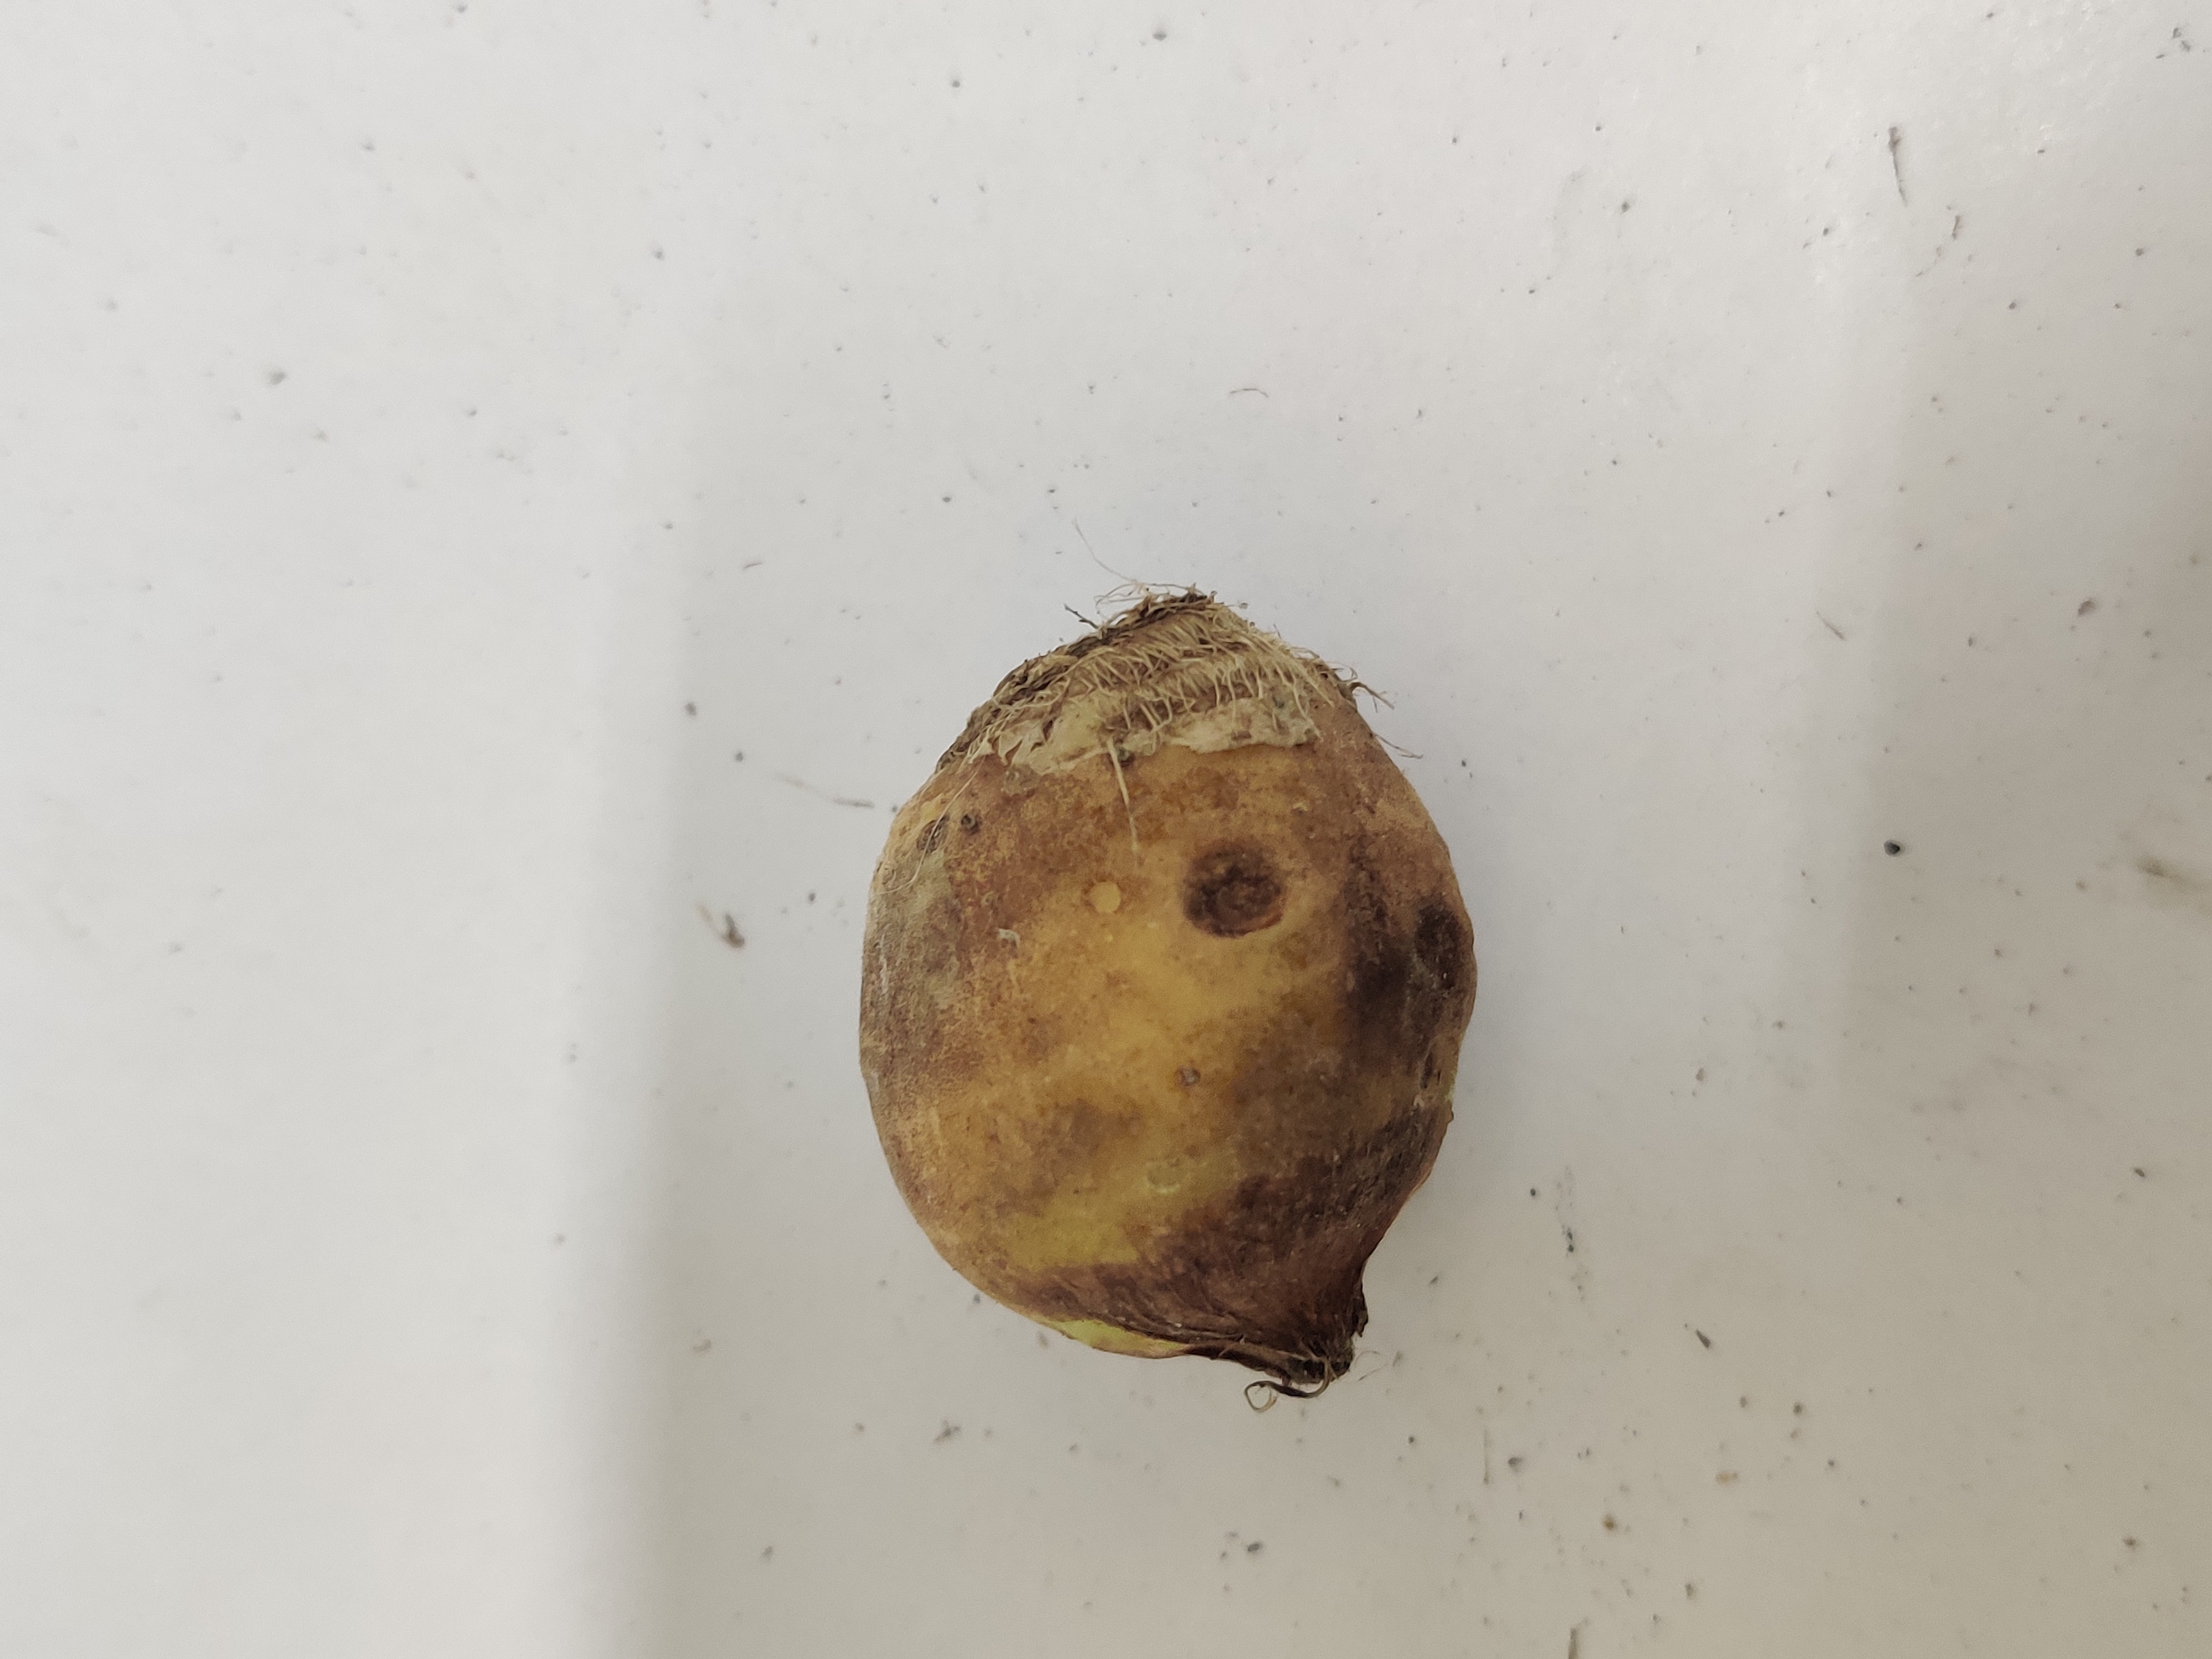
Crop: Taro root
Condition: Severely Damaged